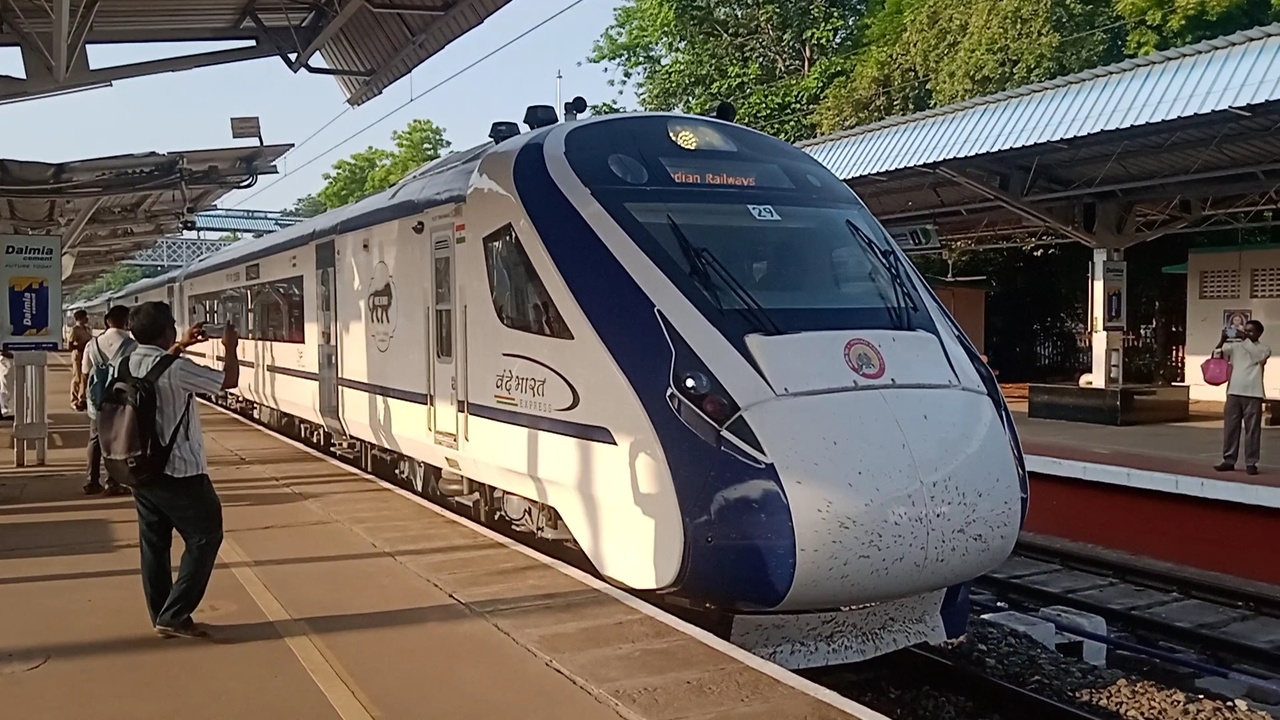
Tirunelveli Vande Bharat Express depart Virudhunagar jn. on its trial run. September 22, 2023